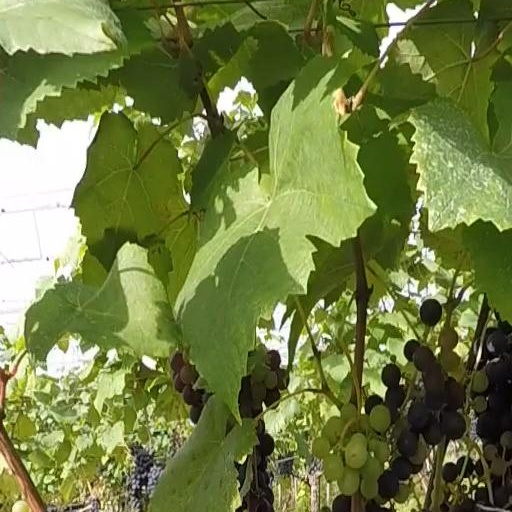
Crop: grape